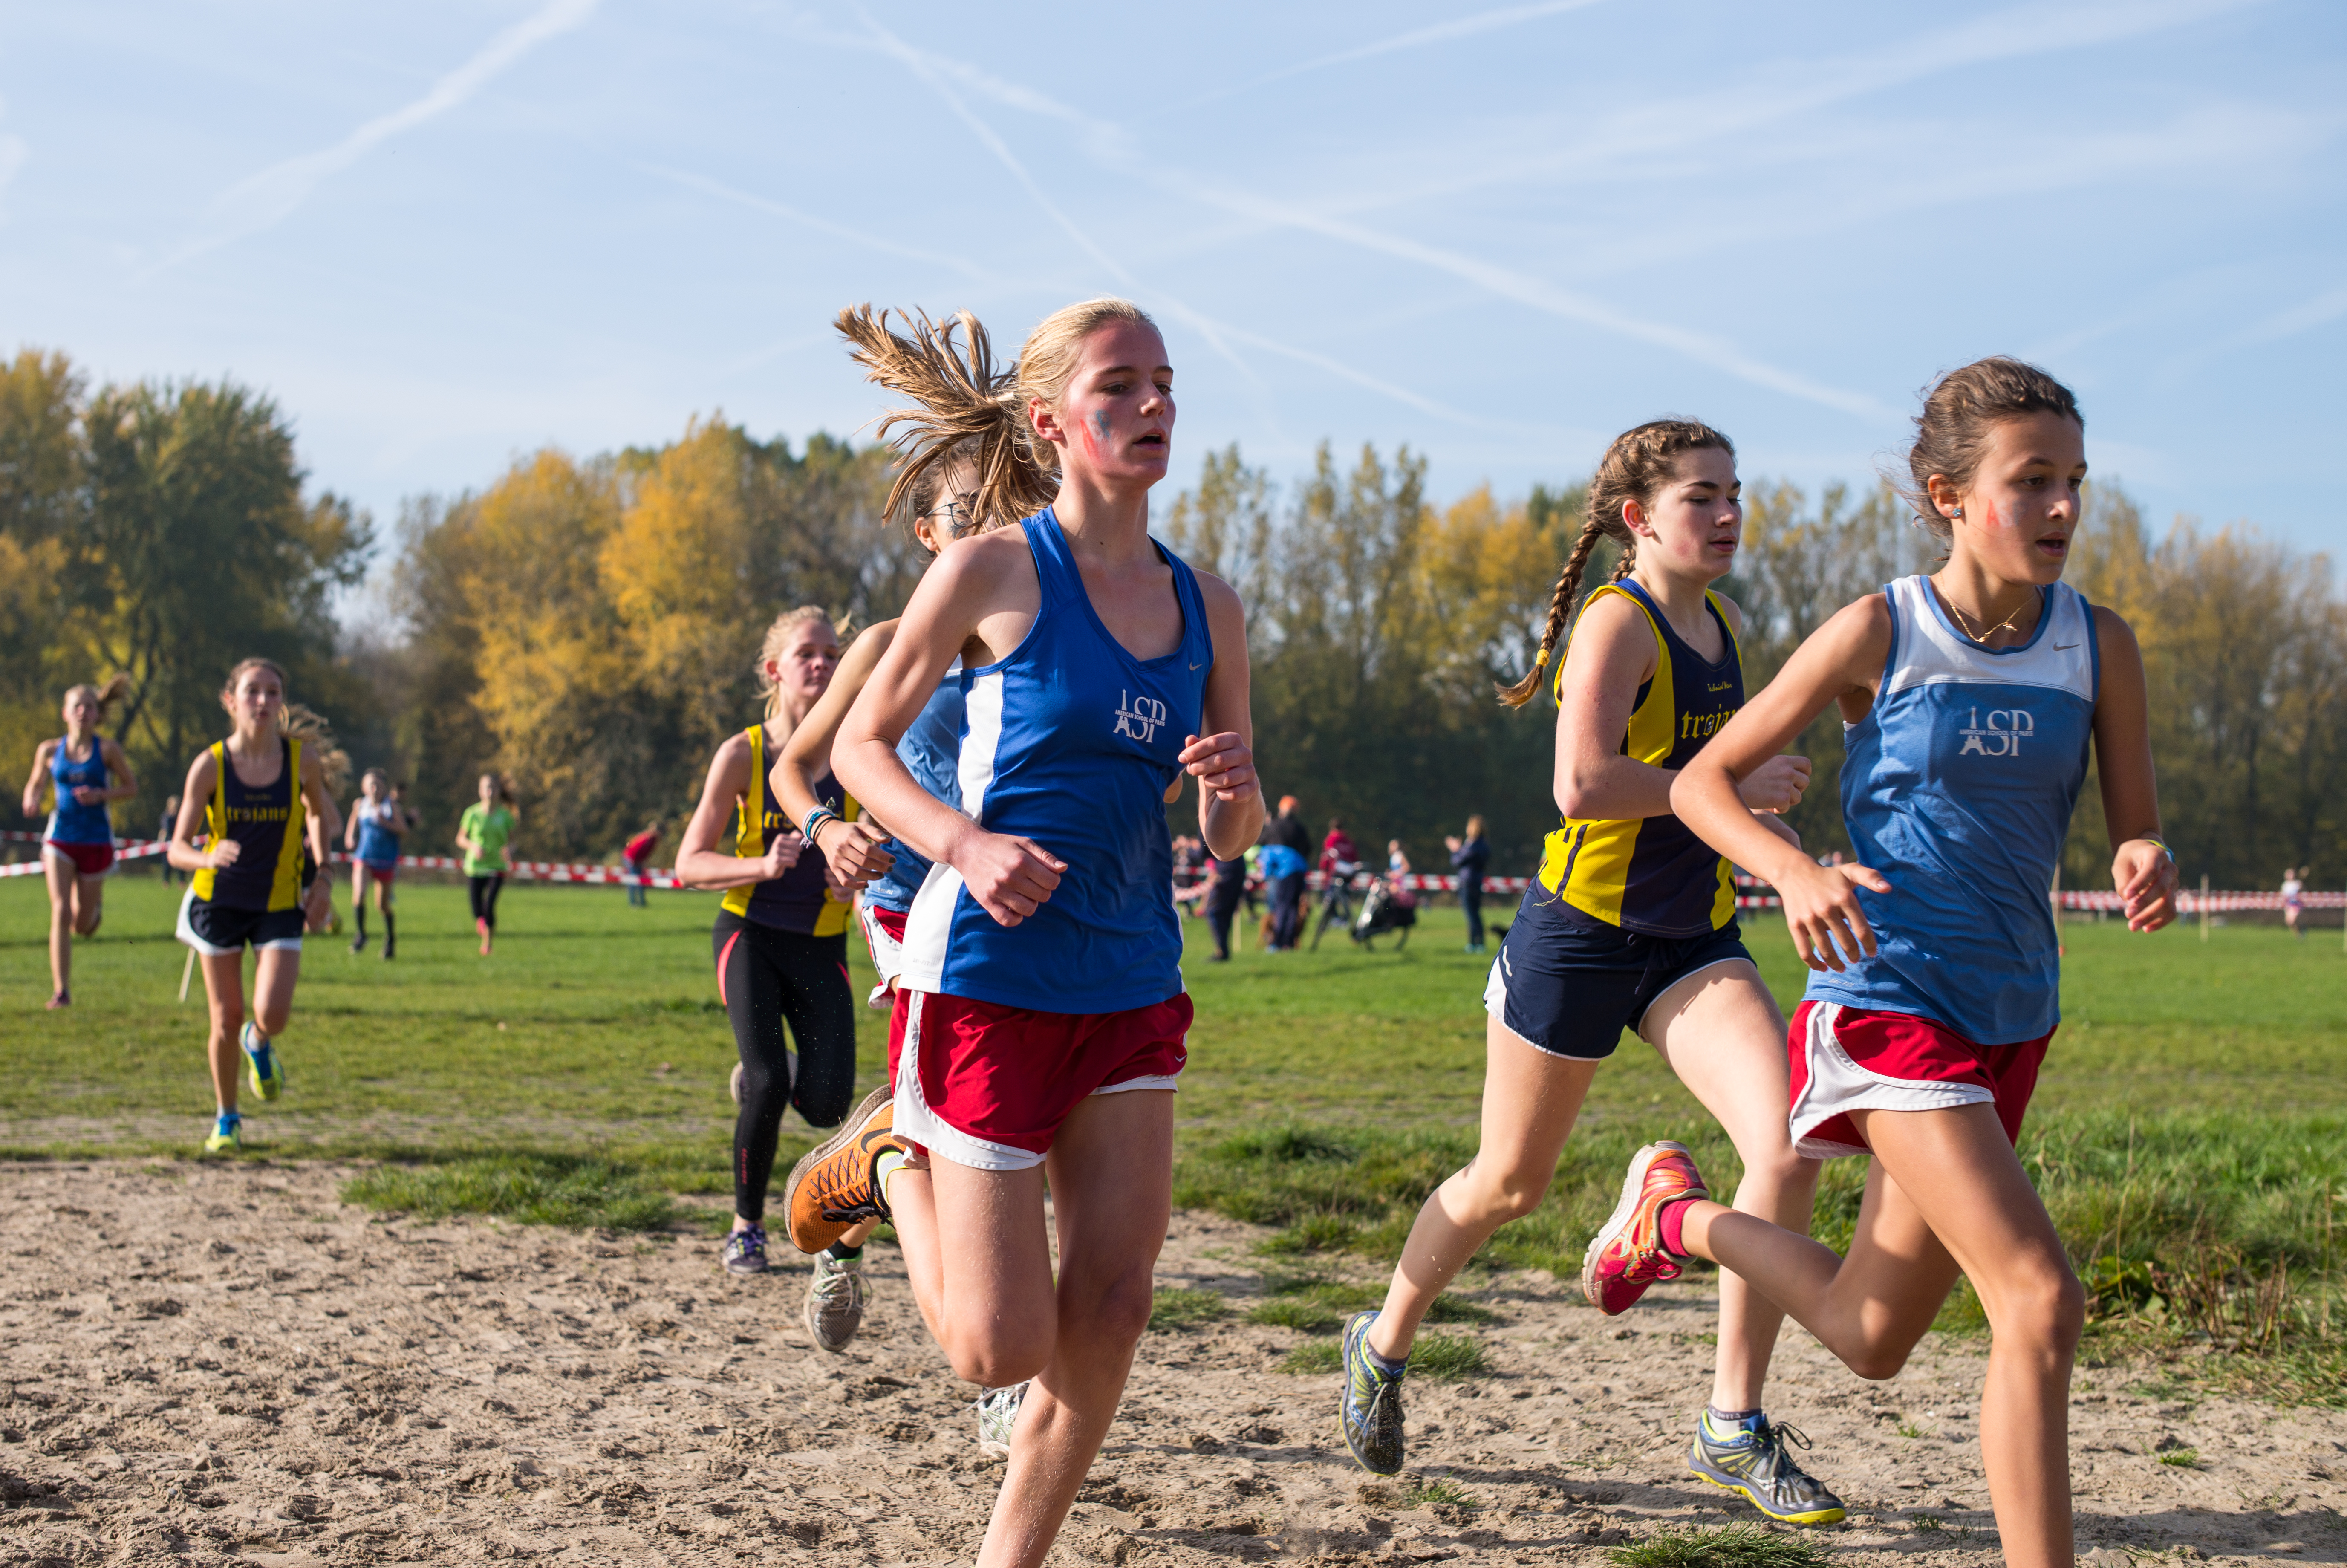
person, running, country, recreation, europe, high, park, jogging, cross, ash, race, competition, woods, holland, hague, amsterdam, netherlands, international, girls, m, team, sports, dutch, boys, 50, school, runners, endurance, junior, leica, 240, summilux, varsity, athletics, meet, bos, isa, amsterdamse, sprint, physical exercise, outdoor recreation, human action, endurance sports, ultramarathon, duathlon, cross country running, middle distance running